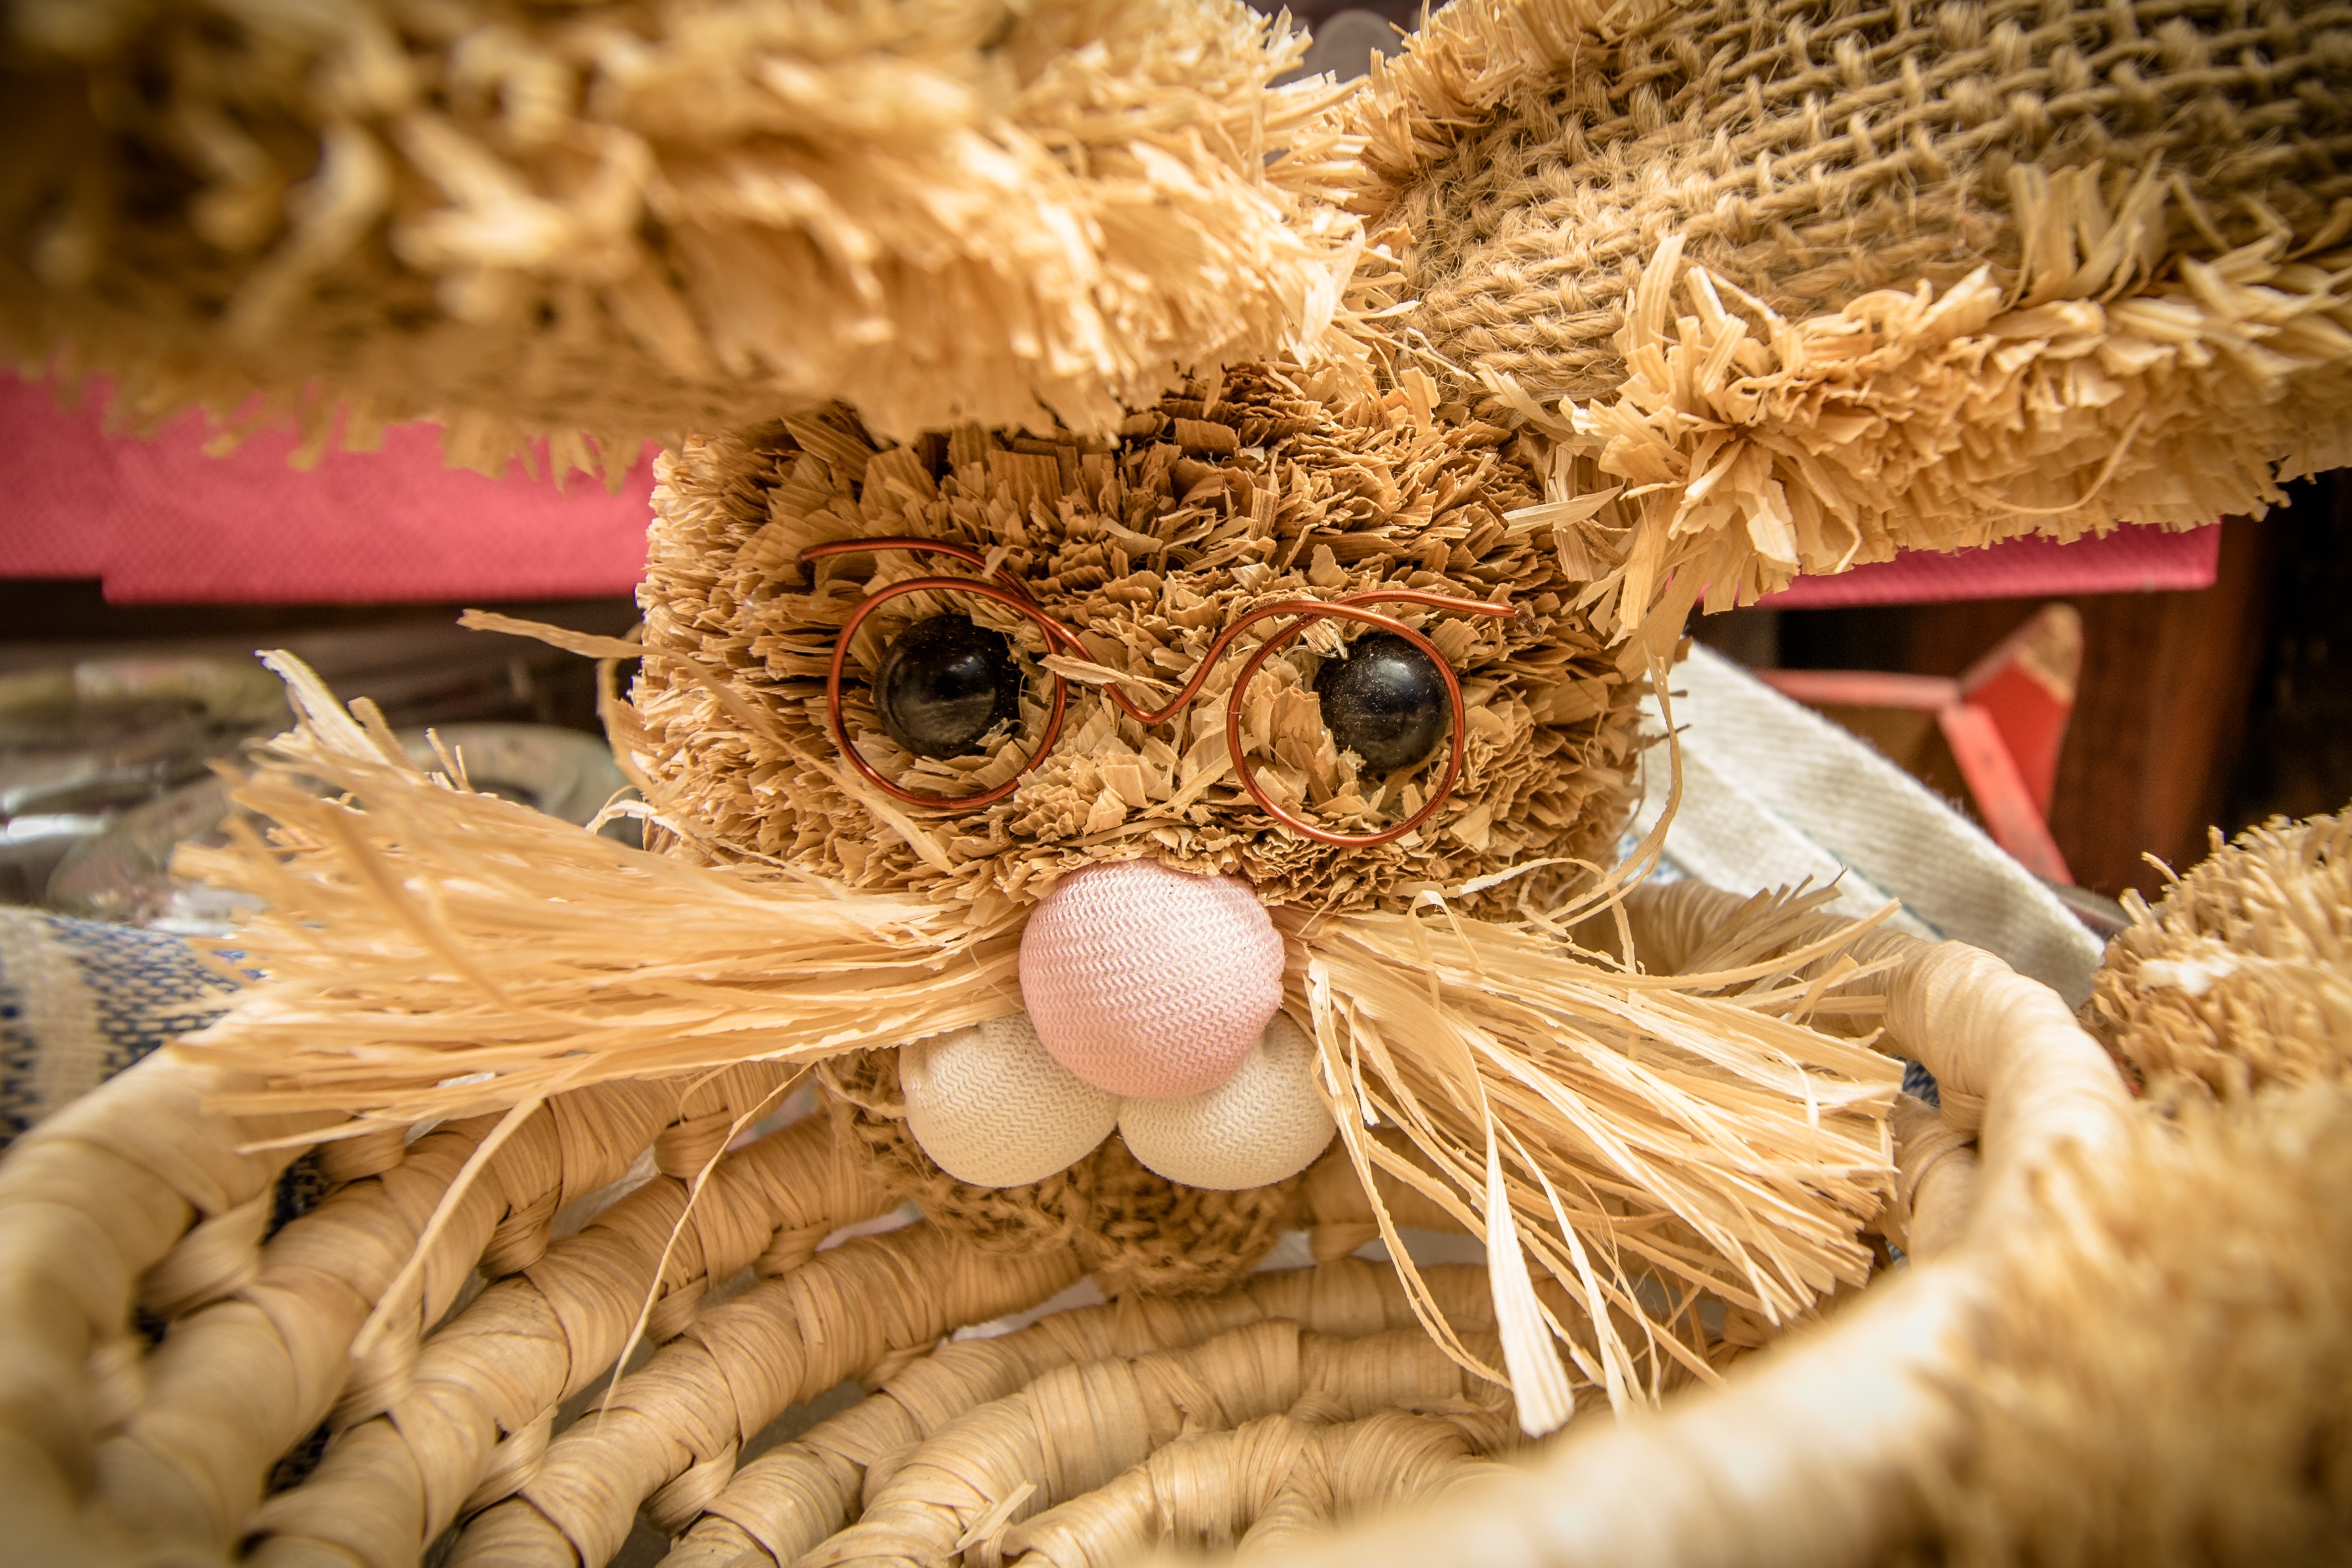
flower, agriculture, basket, fig, hare, close up, christmas decoration, straw, easter, figures, easter bunny, basket cosy, eierkoerbchen, straw bunny, easter eggs, easter decoration, macro photography, grass family